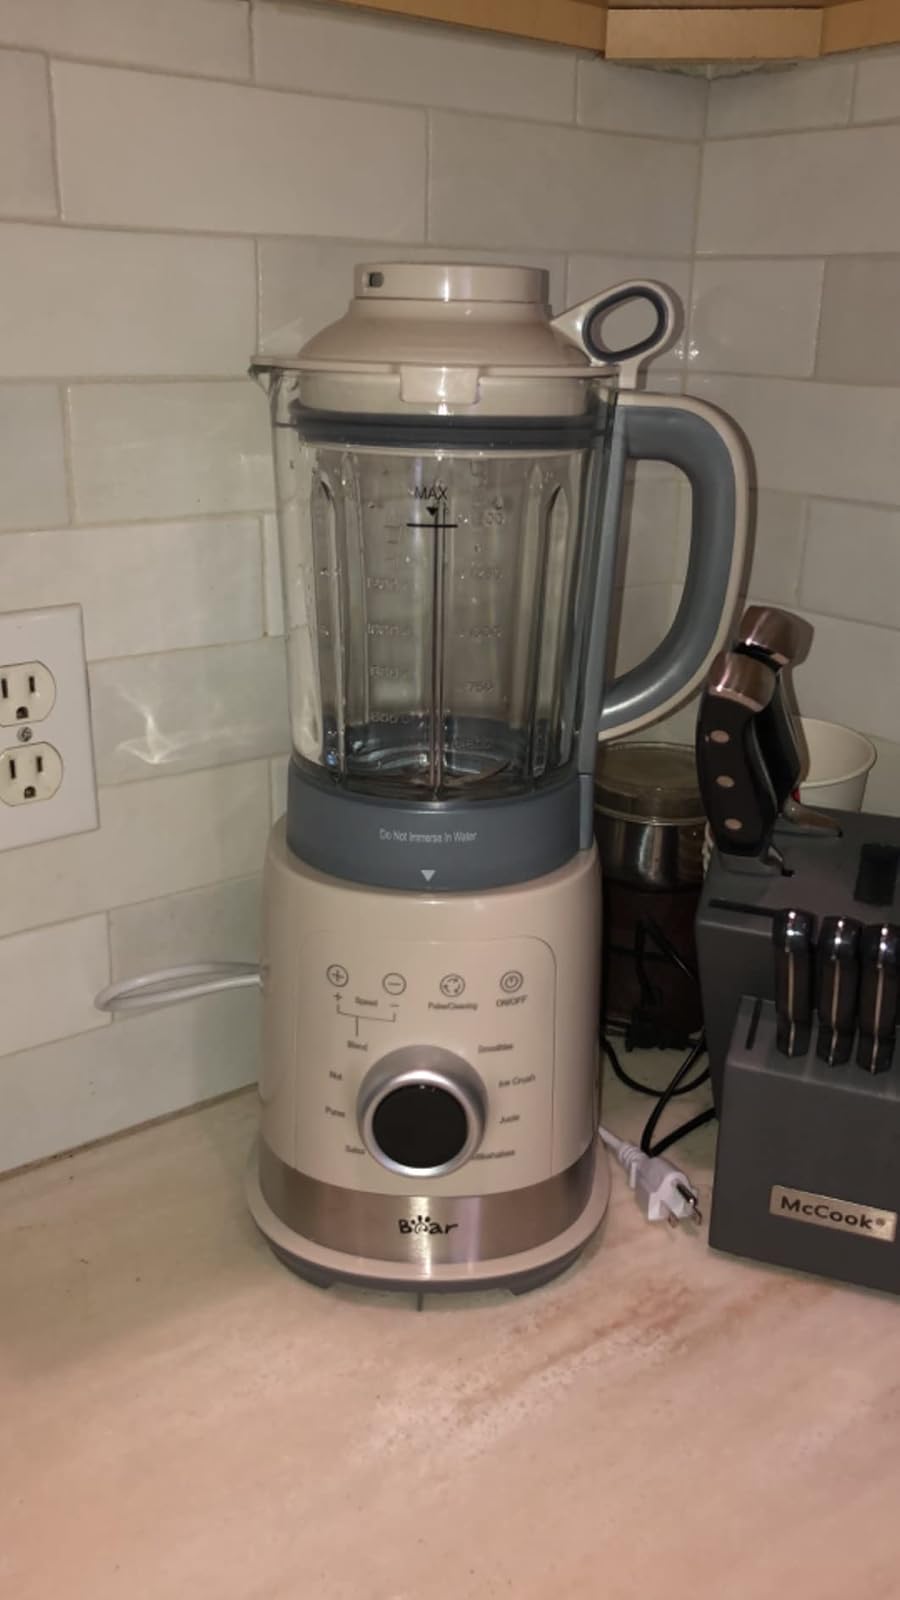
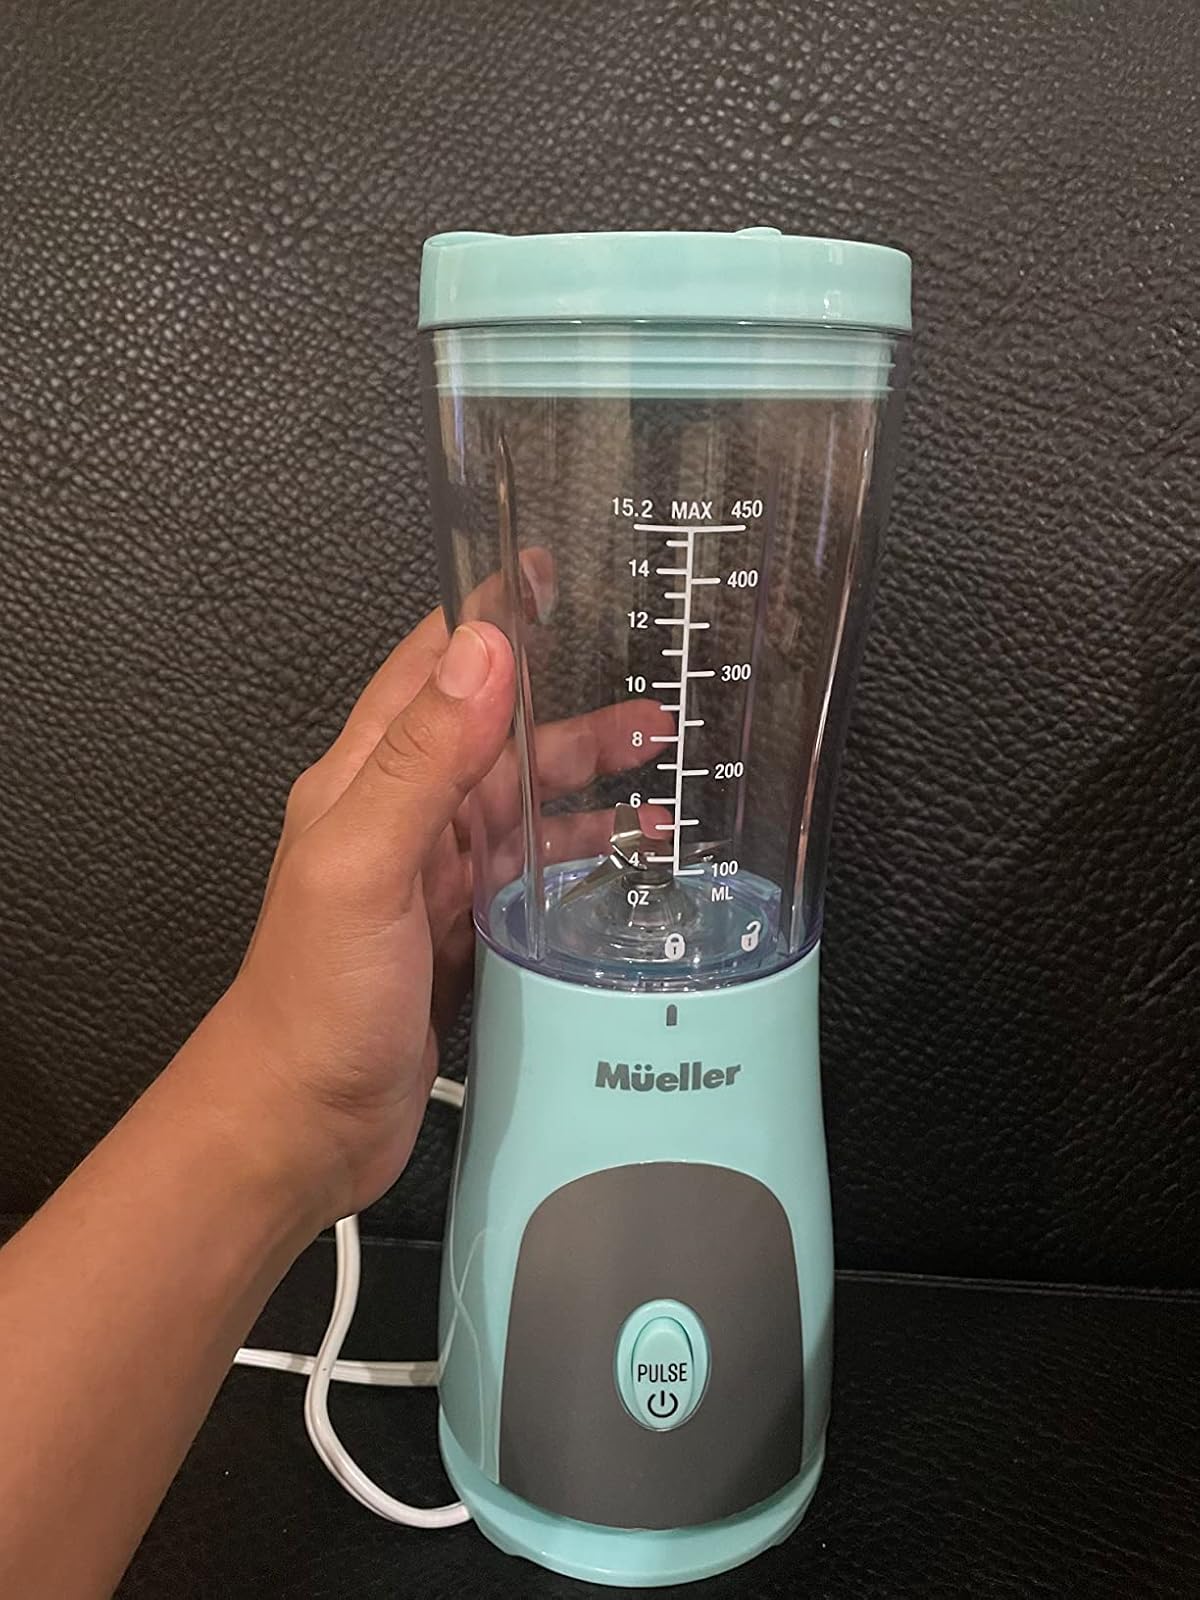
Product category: items_blender
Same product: no